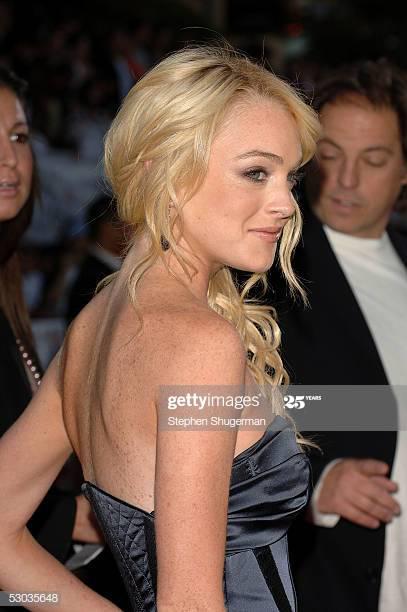
teen pop artist arrives at the premiere
Relation: Visible